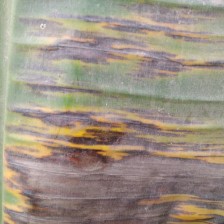
Label: sigatoka